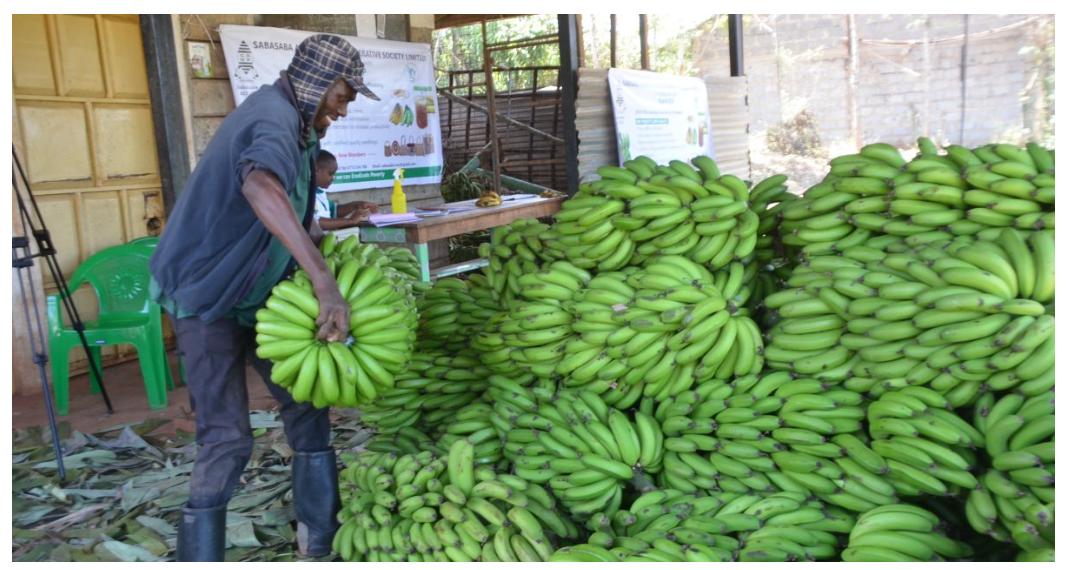
Mtu aliyevalia kofia pamoja na mazavi ya rangi nyeusi, aliyopo katika eneo lenye mkusanyiko wa mazao ya biashara aina ya ndizi, ikiashiria kuwa ni eneo linalotumika kwa ajili ya uzalishaji wa mazao hayo.